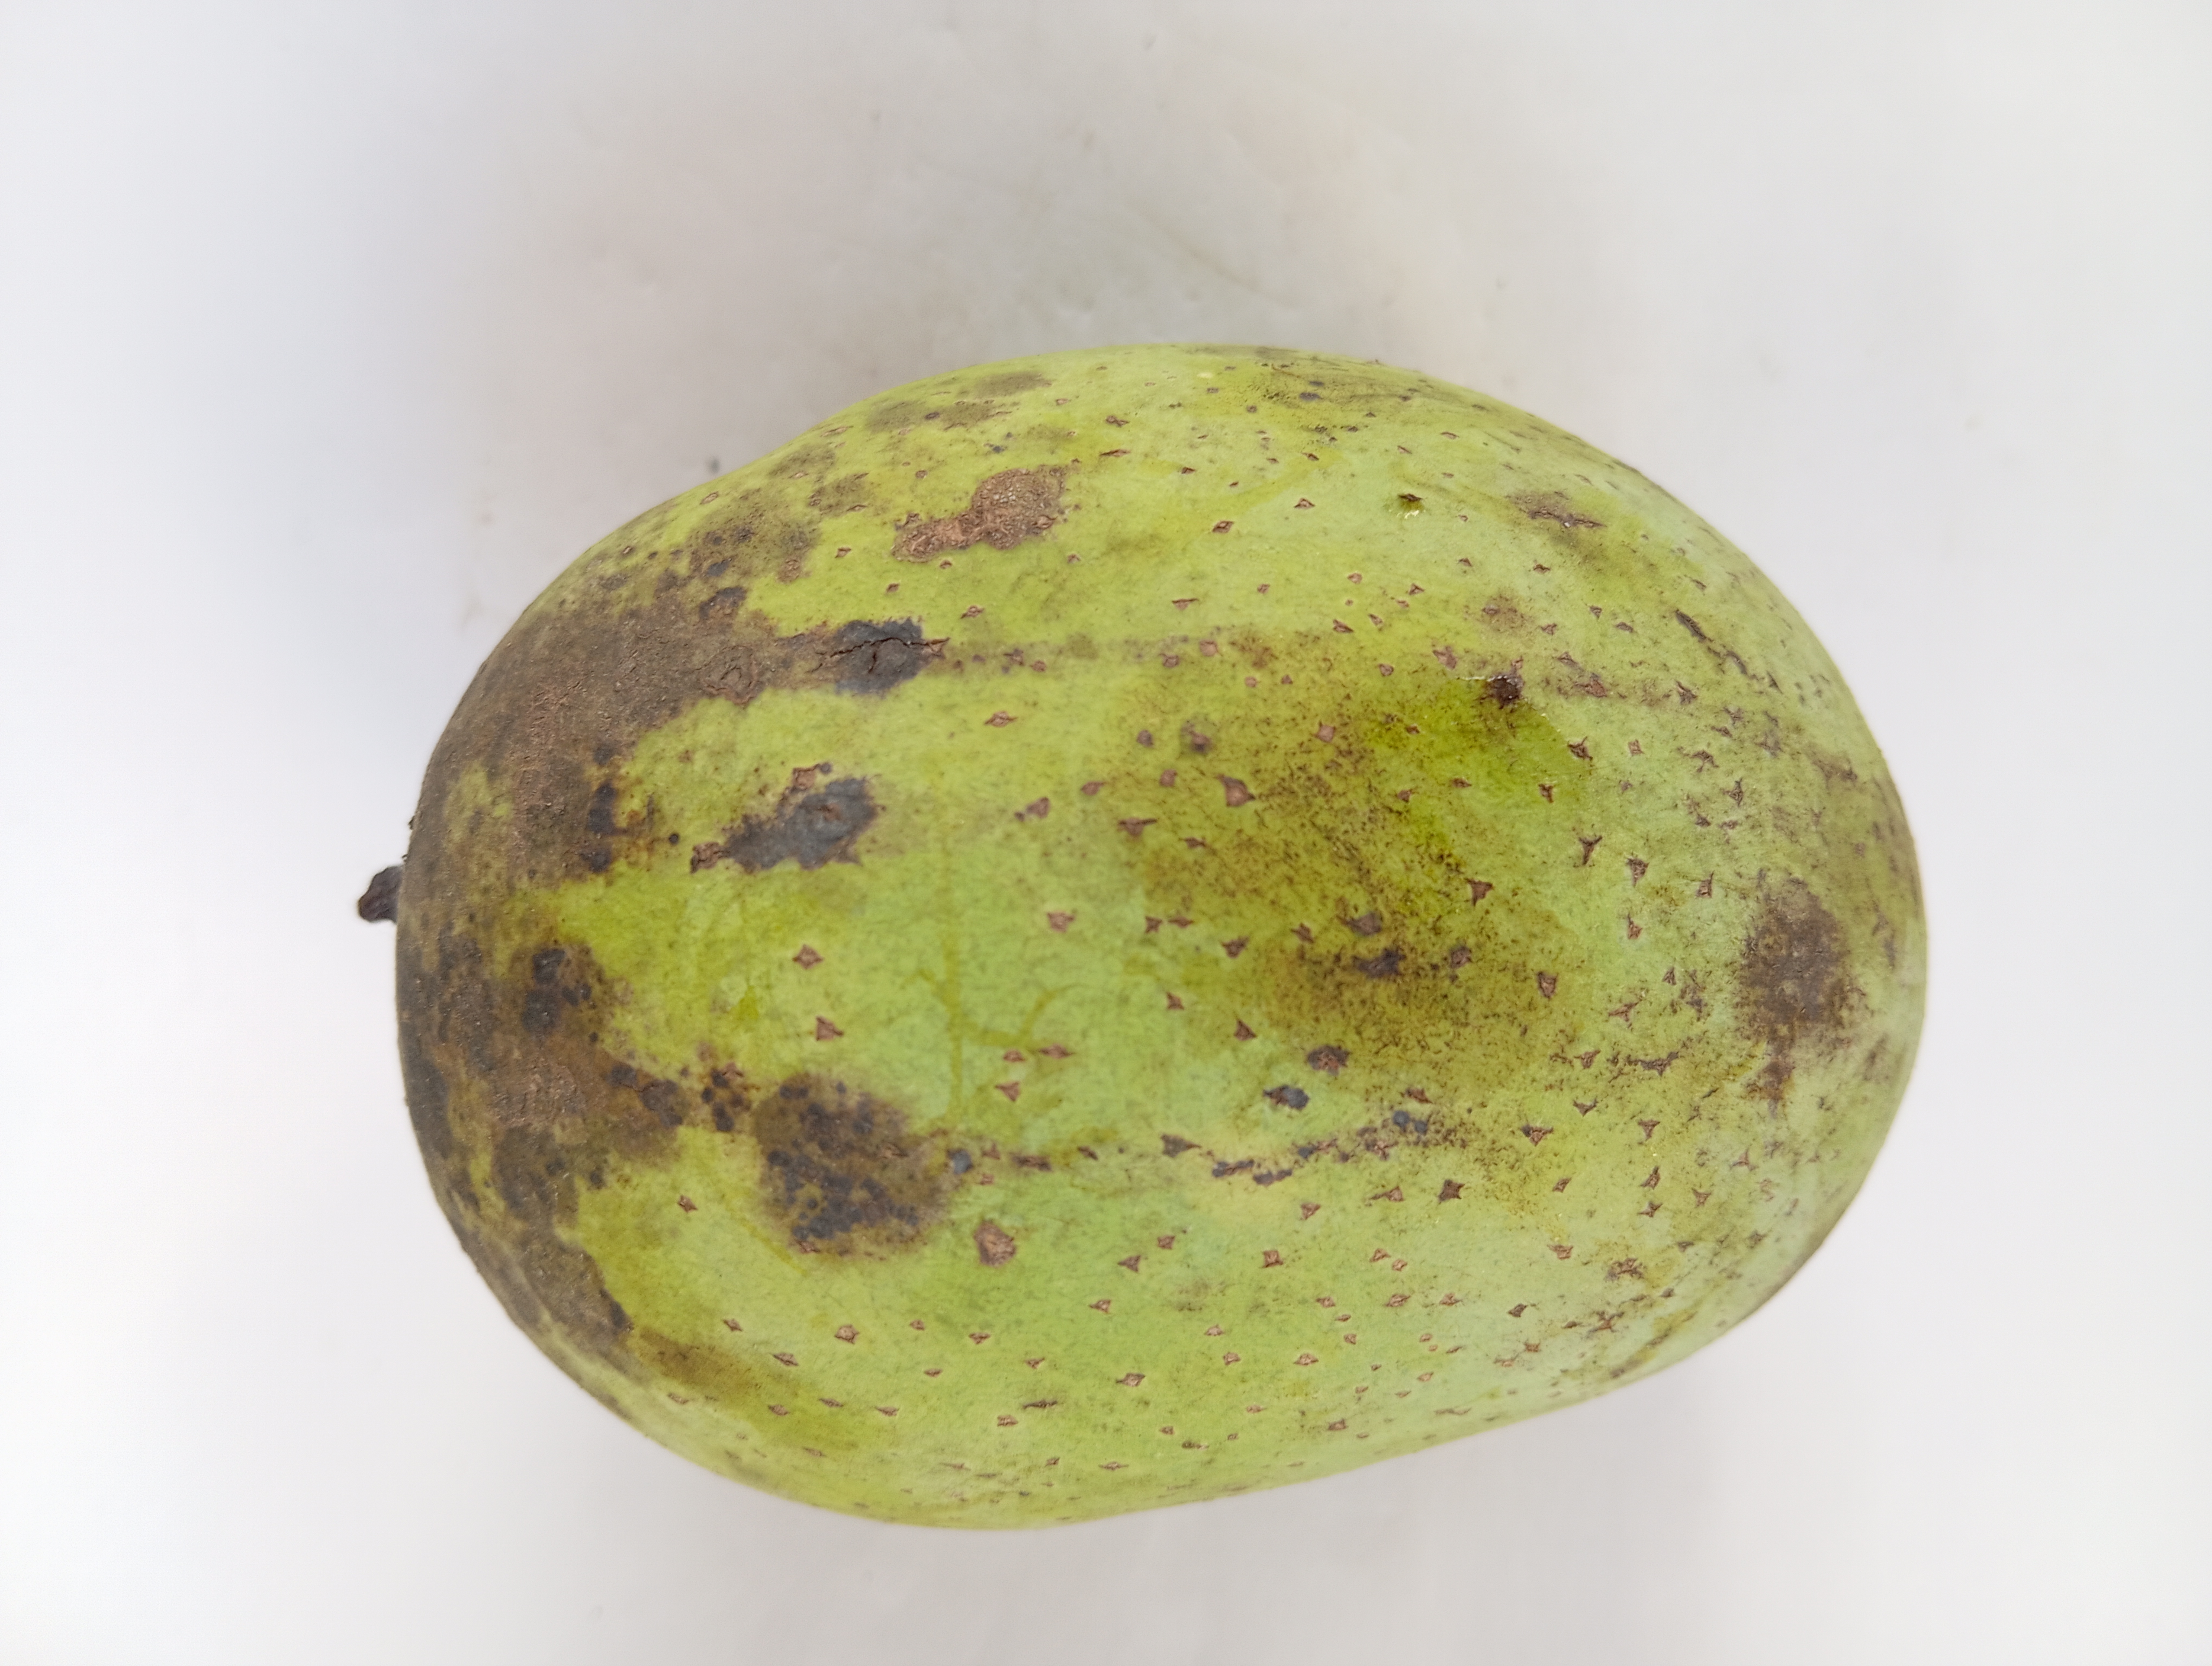
Mango variety: Langra